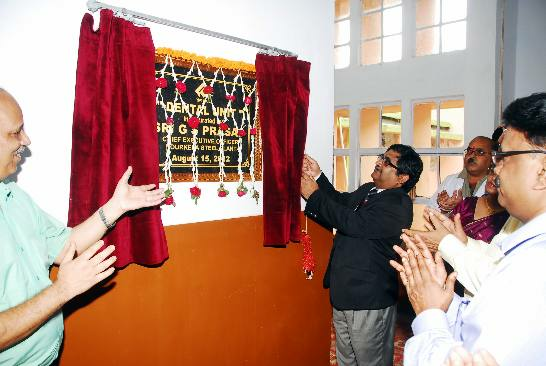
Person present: Yes